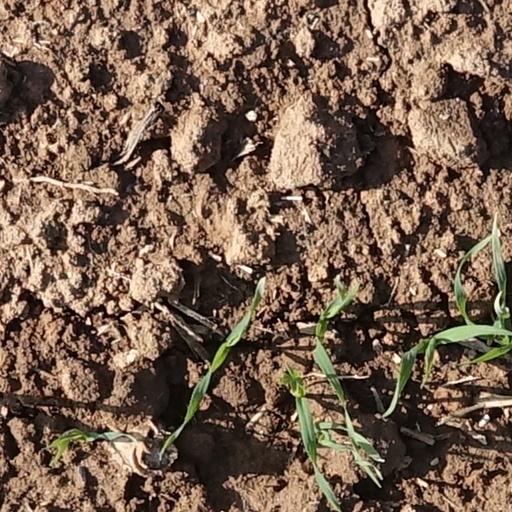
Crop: wheat